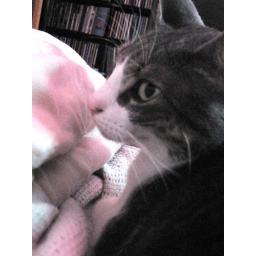
bippi in bed with the wall of cds behind it.